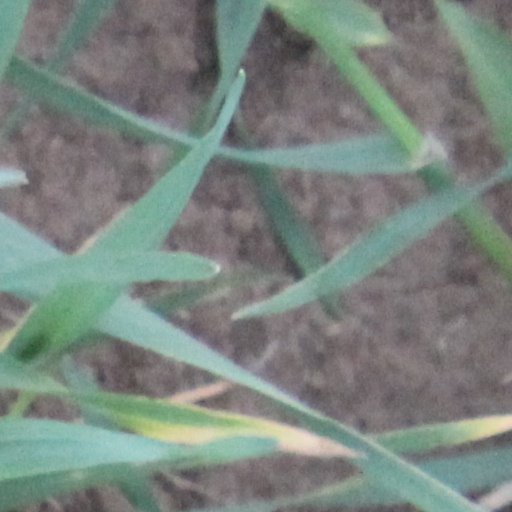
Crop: wheat